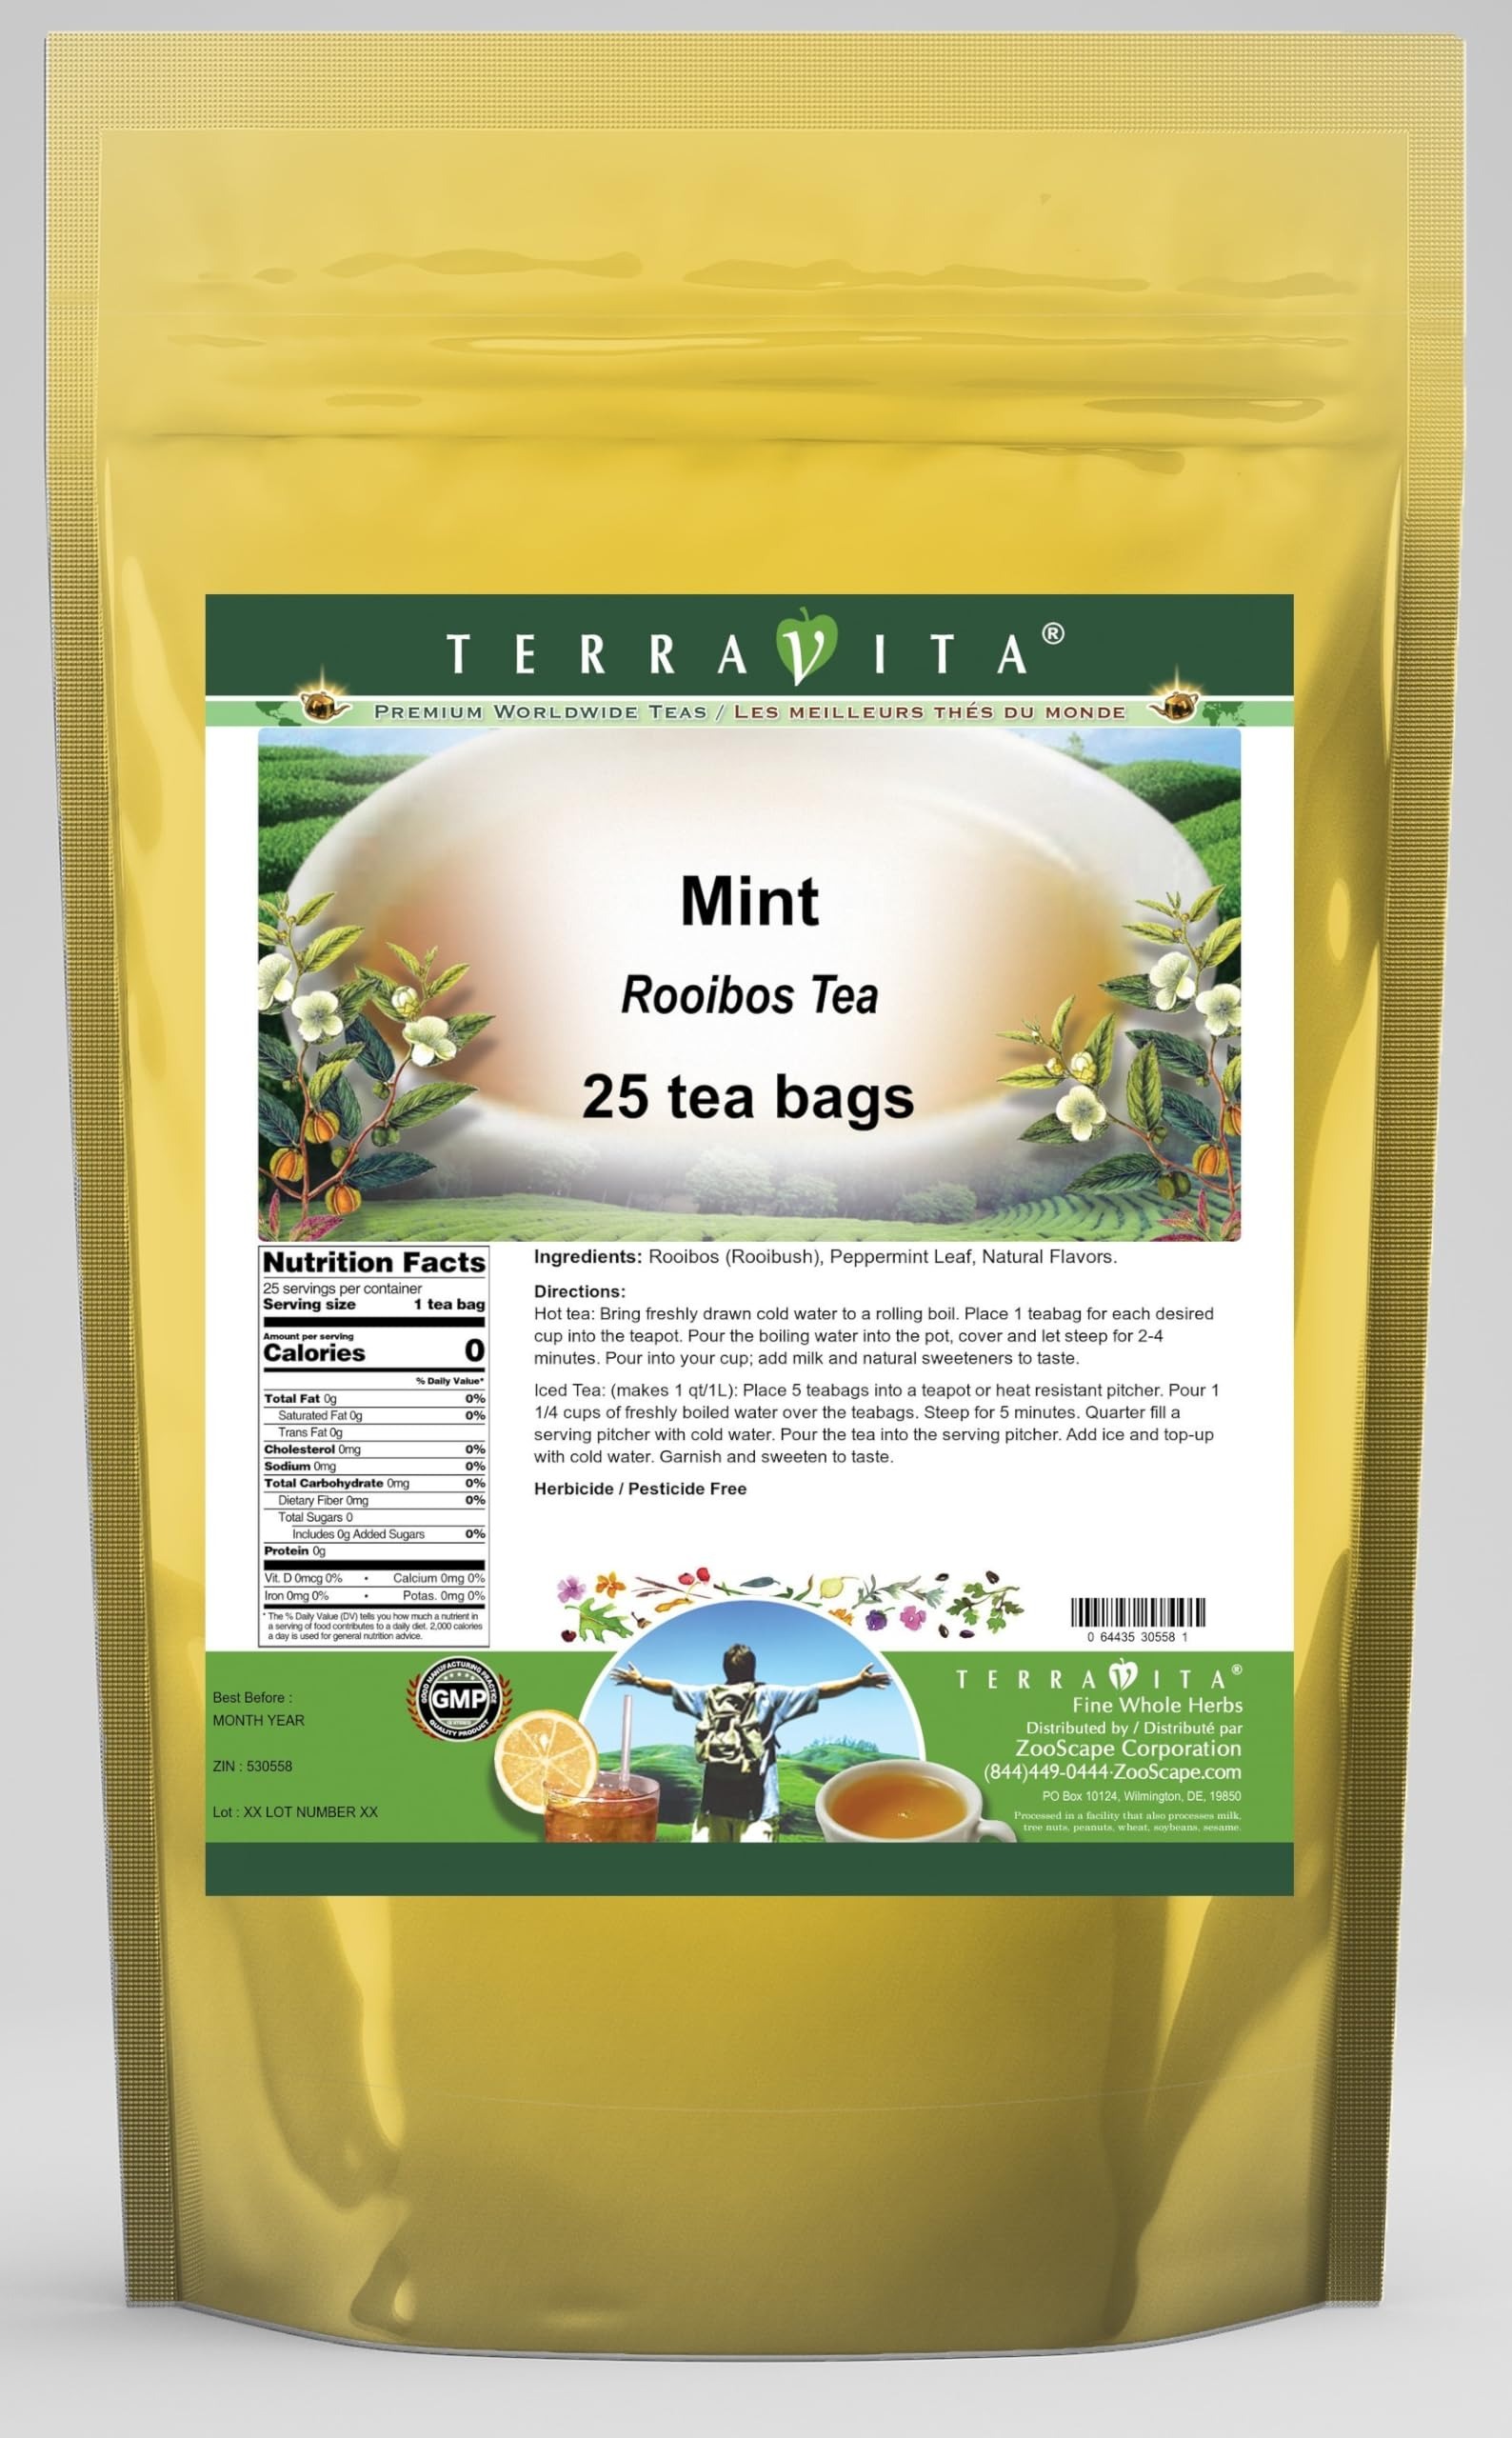
Item Name: Mint Rooibos Tea (25 tea bags, ZIN: 530558) - 2 Pack
Bullet Point 1: Our Mint Rooibos Tea is a delightful flavored Rooibos tea with Peppermint Leaf that you will really enjoy! - Ingredients: Rooibos tea, Peppermint Leaf and natural mint flavor.
Bullet Point 2: No fillers.
Bullet Point 3: Manufacturer: TerraVita
Bullet Point 4: Size: 25 tea bags
Bullet Point 5: Rooibos Tea Bags - Packed in a convenient upright pouch!
Product Description: Our Mint Rooibos Tea is a delightful flavored Rooibos tea with Peppermint Leaf that you will really enjoy! - Ingredients: Rooibos tea, Peppermint Leaf and natural mint flavor. - Hot tea brewing method: Bring freshly drawn cold water to a rolling boil. Place 1 teabag for each desired cup into the teapot. Pour the boiling water into the pot, cover and let steep for 2-4 minutes. Pour into your cup; add milk and natural sweeteners to taste. - Iced tea brewing method: (to make 1 liter/quart): Place 5 teabags into a teapot or heat resistant pitcher. Pour 1 1/4 cups of freshly boiled water over the teabags. Steep for 5 minutes. Quarter fill a serving pitcher with cold water. Pour the tea into the serving pitcher. Add ice and top-up with cold water. Garnish and sweeten to taste. - TerraVita is an exclusive line of premium-quality, natural source products that use only the finest, purest and most potent ingredients found around the world. TerraVita is hallmarked by the highest possible standards of purity, potency, stability and freshness. All of our products are prepared with the highest elements of quality control, from raw materials through the entire manufacturing process, up to and including the moment that the bottles or bags are sealed for freshness and shipped out to you. Our highest possible standards are certified by independent laboratories and backed by our personal guarantee. - TerraVita exists to meet and ensure your family's health and wellness without the harmful effects of chemicals and health products. We strive to make all of our products affordable and reliable and are constantly searching the market to maintain our affordability and to look for new ways to serve you and the ones you love. TerraVita has become a trusted household name for many families and ca
Value: 50.0
Unit: Count

Price: 35.47